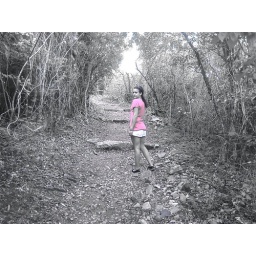
in the woods a pink flower grows